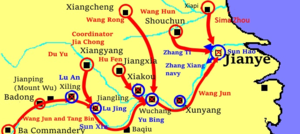
La conquête du Wu par le Jin est une campagne lancée par la dynastie Jin contre le Royaume du Wu en 280 à la fin de l’ère des Trois Royaumes. La campagne se conclut par la chute du Wu et la réunification, bien que temporaire, de la Chine sous la dynastie Jin.